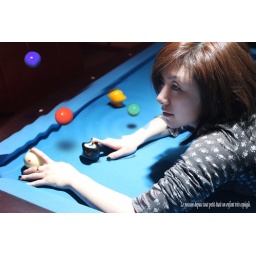
fish girl in water